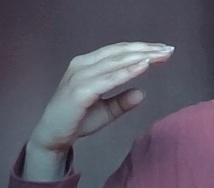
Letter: jeem